Combat Action Badge

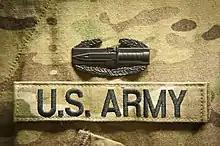
A newly-awarded CAB pinned onto a soldier's Army Combat Uniform blouse; when worn the CAB is worn on the left side of a jacket, shirt, or blouse.

The emblem features both an M9 bayonet and M67 grenade. A silver badge 2 inches (5.08 cm) in width overall consisting of an oak wreath supporting a rectangle bearing a bayonet surmounting a grenade, all silver. In comparison to the CIB, the CAB has a silver rectangle backing rather than blue, and the CAB is 1 inch shorter in length than the CIB. Second and subsequent award of the CAB will be indicated by superimposing one and two stars respectively, centered at the top of the badge between the points of the oak wreath; one star for the second award and two stars for the third award. However, like the CIB and CMB, only one can be awarded per "qualifying period;" as defined in AR 600-8-22. When worn, the CAB is worn on the left side of a jacket or blouse. On combat uniforms it is worn on the blouse above the "U.S. ARMY" nametape and on dress and service uniforms it is worn on the shirt or jacket above any ribbons and medals.